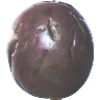
Label: Passion Fruit 1